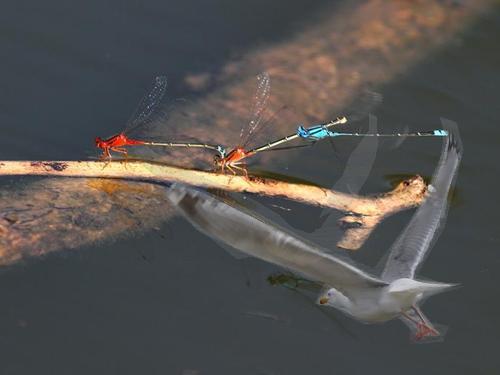
Bird species: Herring_Gull
Bird type: waterbird
Background: water